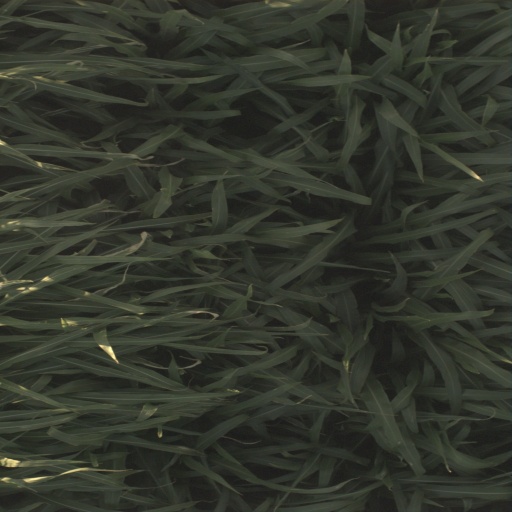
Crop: sorghum